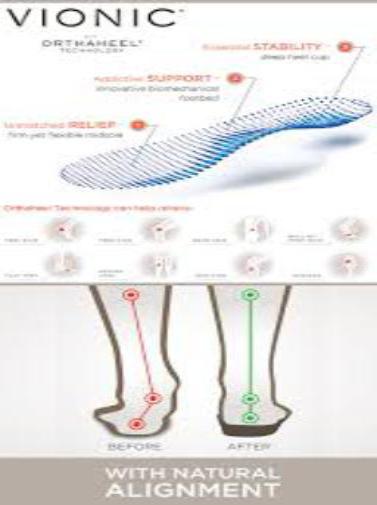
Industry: Clothes